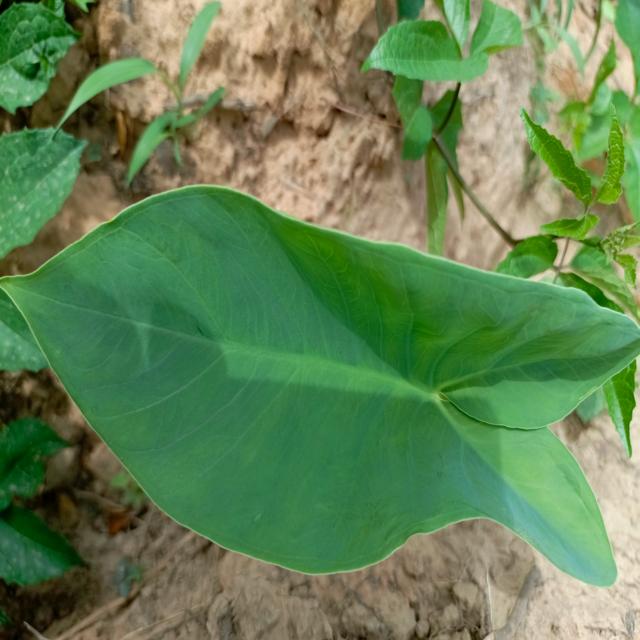
Label: Healthy